History of Vicenza

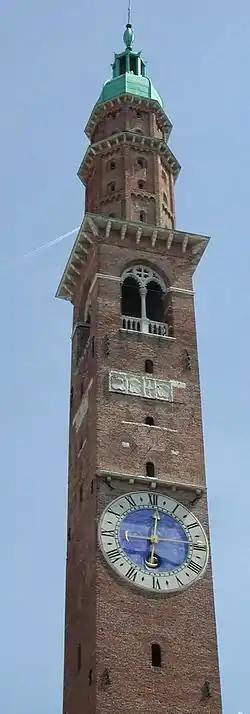
The Torre Bissara in its current appearance.

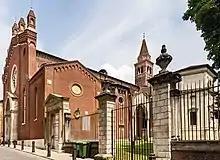
The church of Santa Corona, built to house relics donated by Louis IX of France to Bishop Bartholomew of Breganze.

Like other Venetic cities, during Caesar's civil war, Vicenza likely sided with Caesar and, as a reward, between 49 and 42 BC, became a Roman "municipium" "optimo iure", with full civil and political rights: as an unconquered city, it retained its own magistrates.